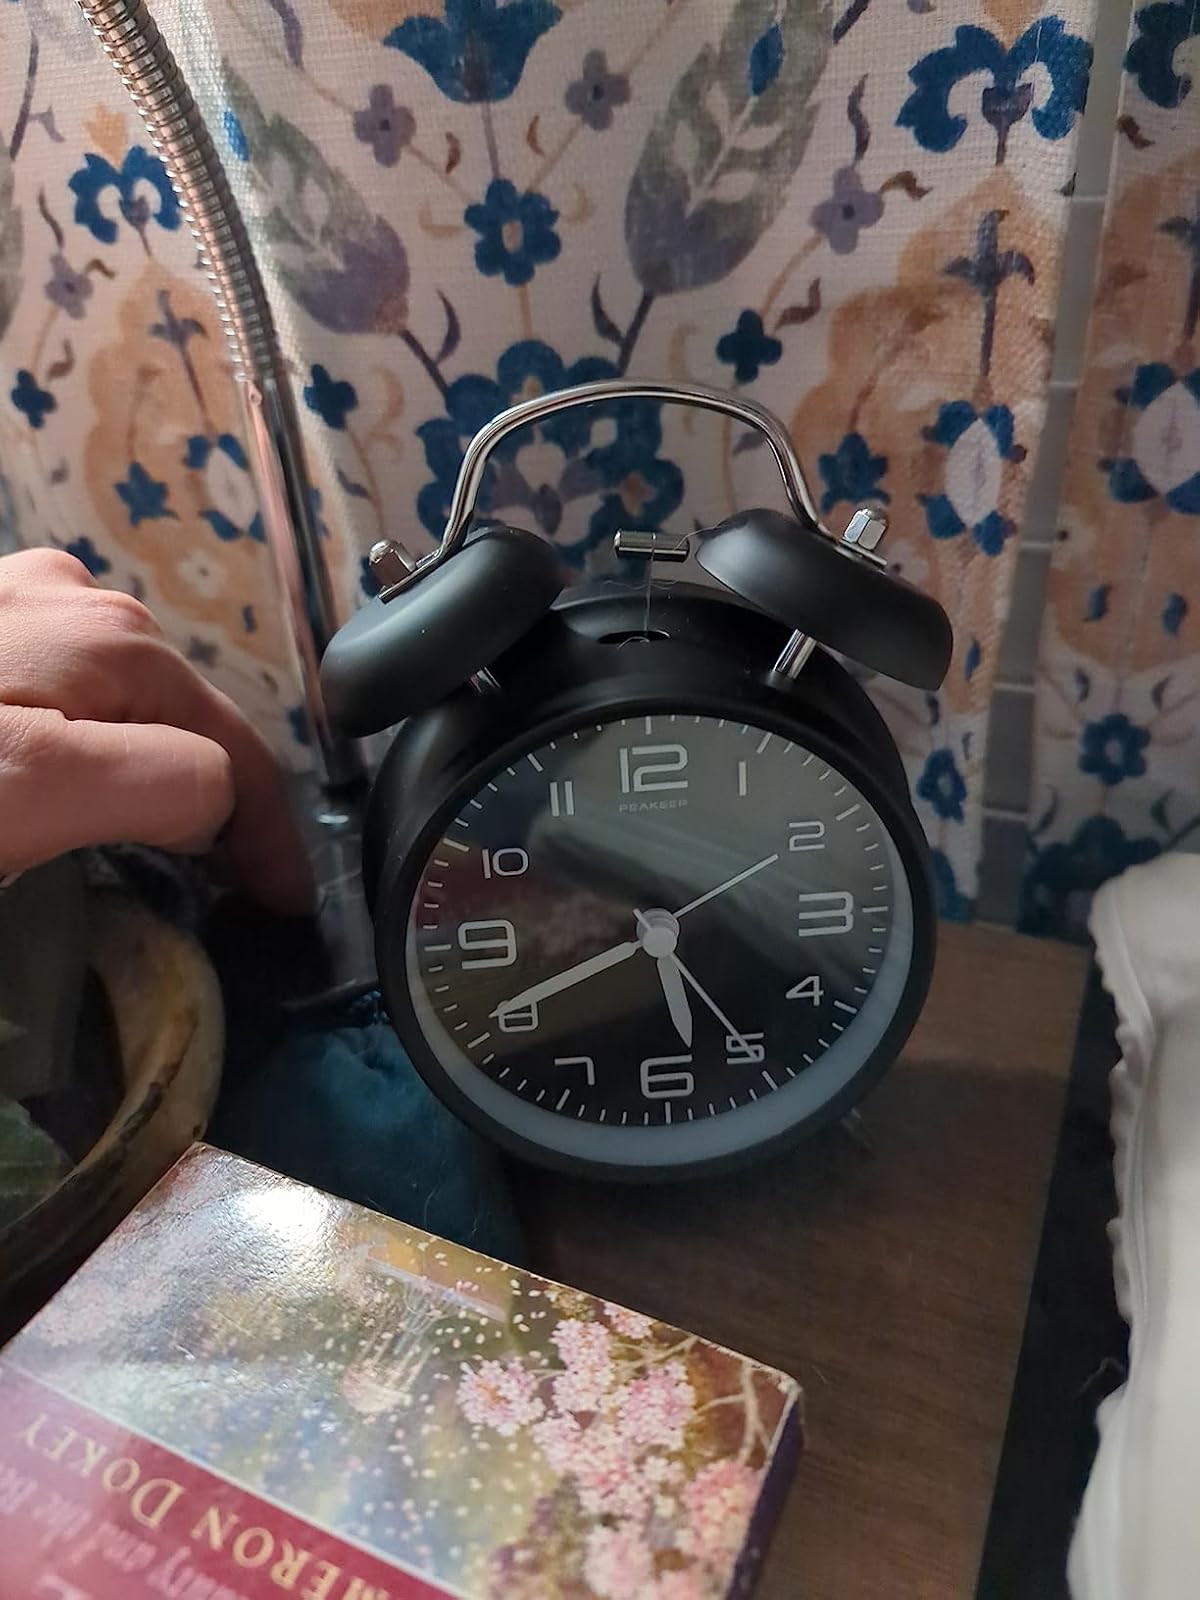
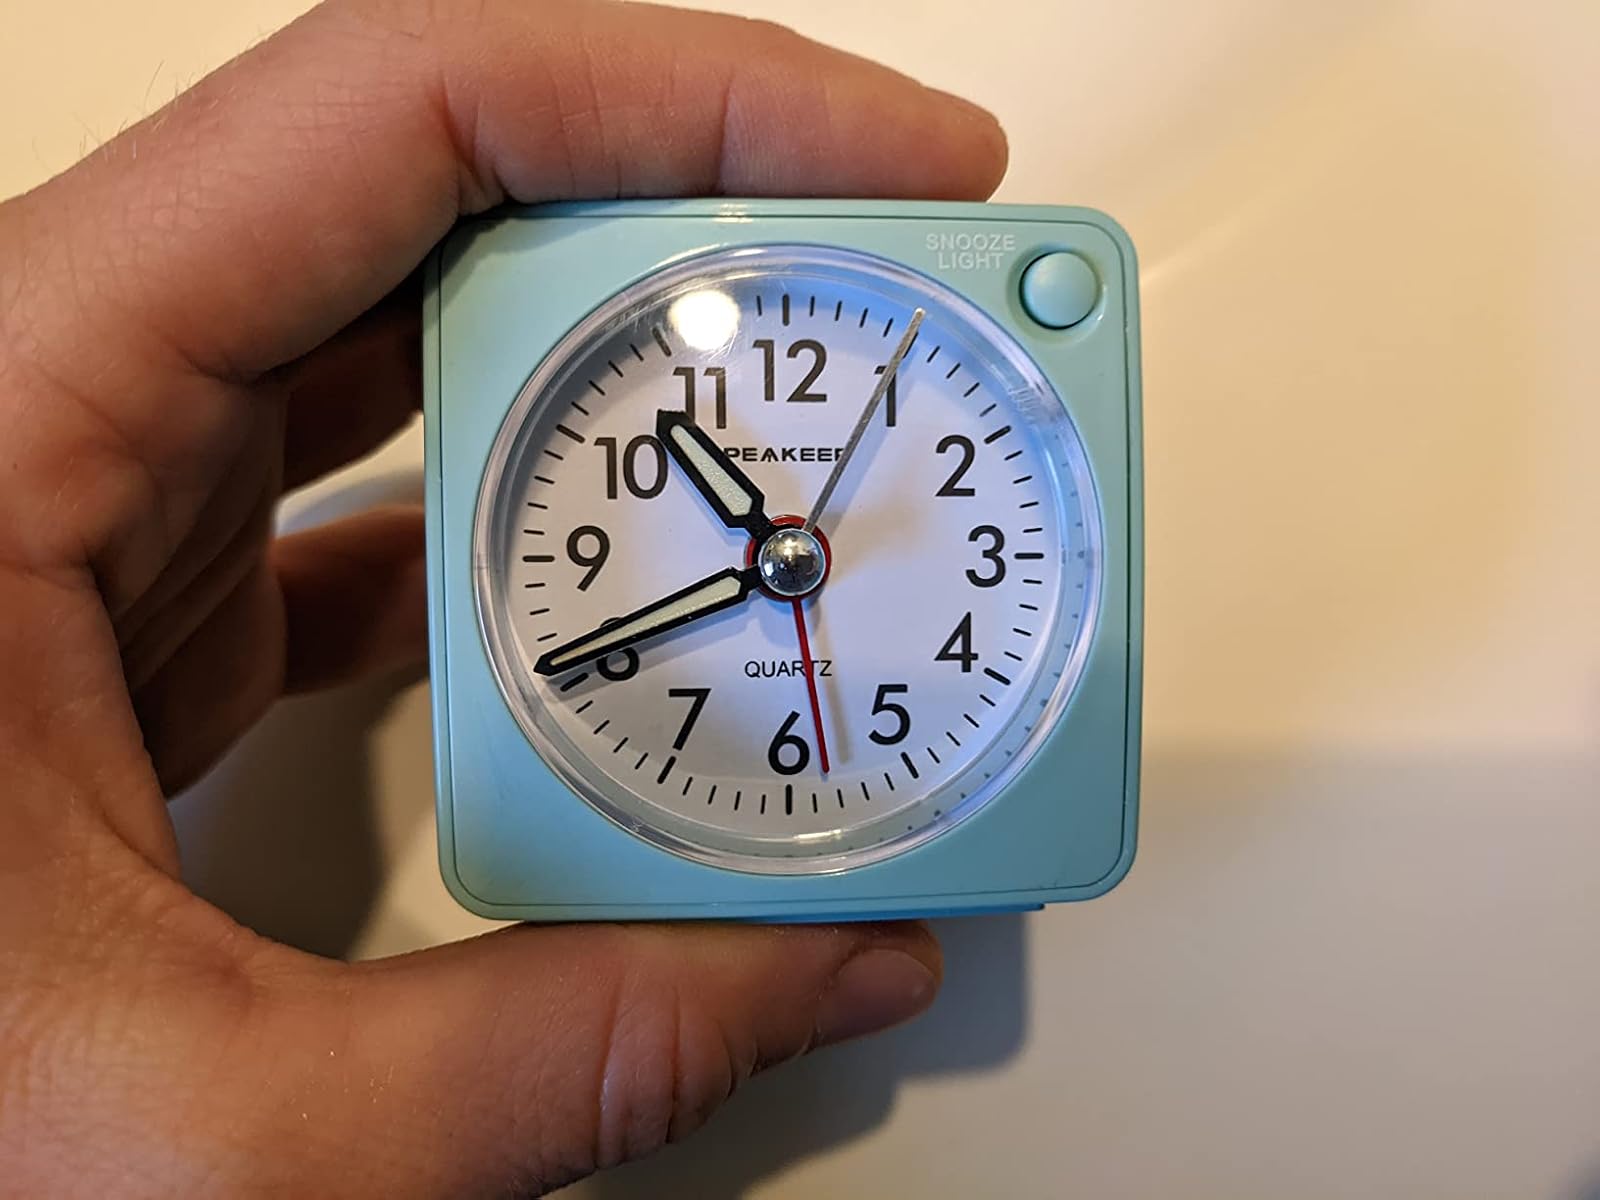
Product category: clock
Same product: no